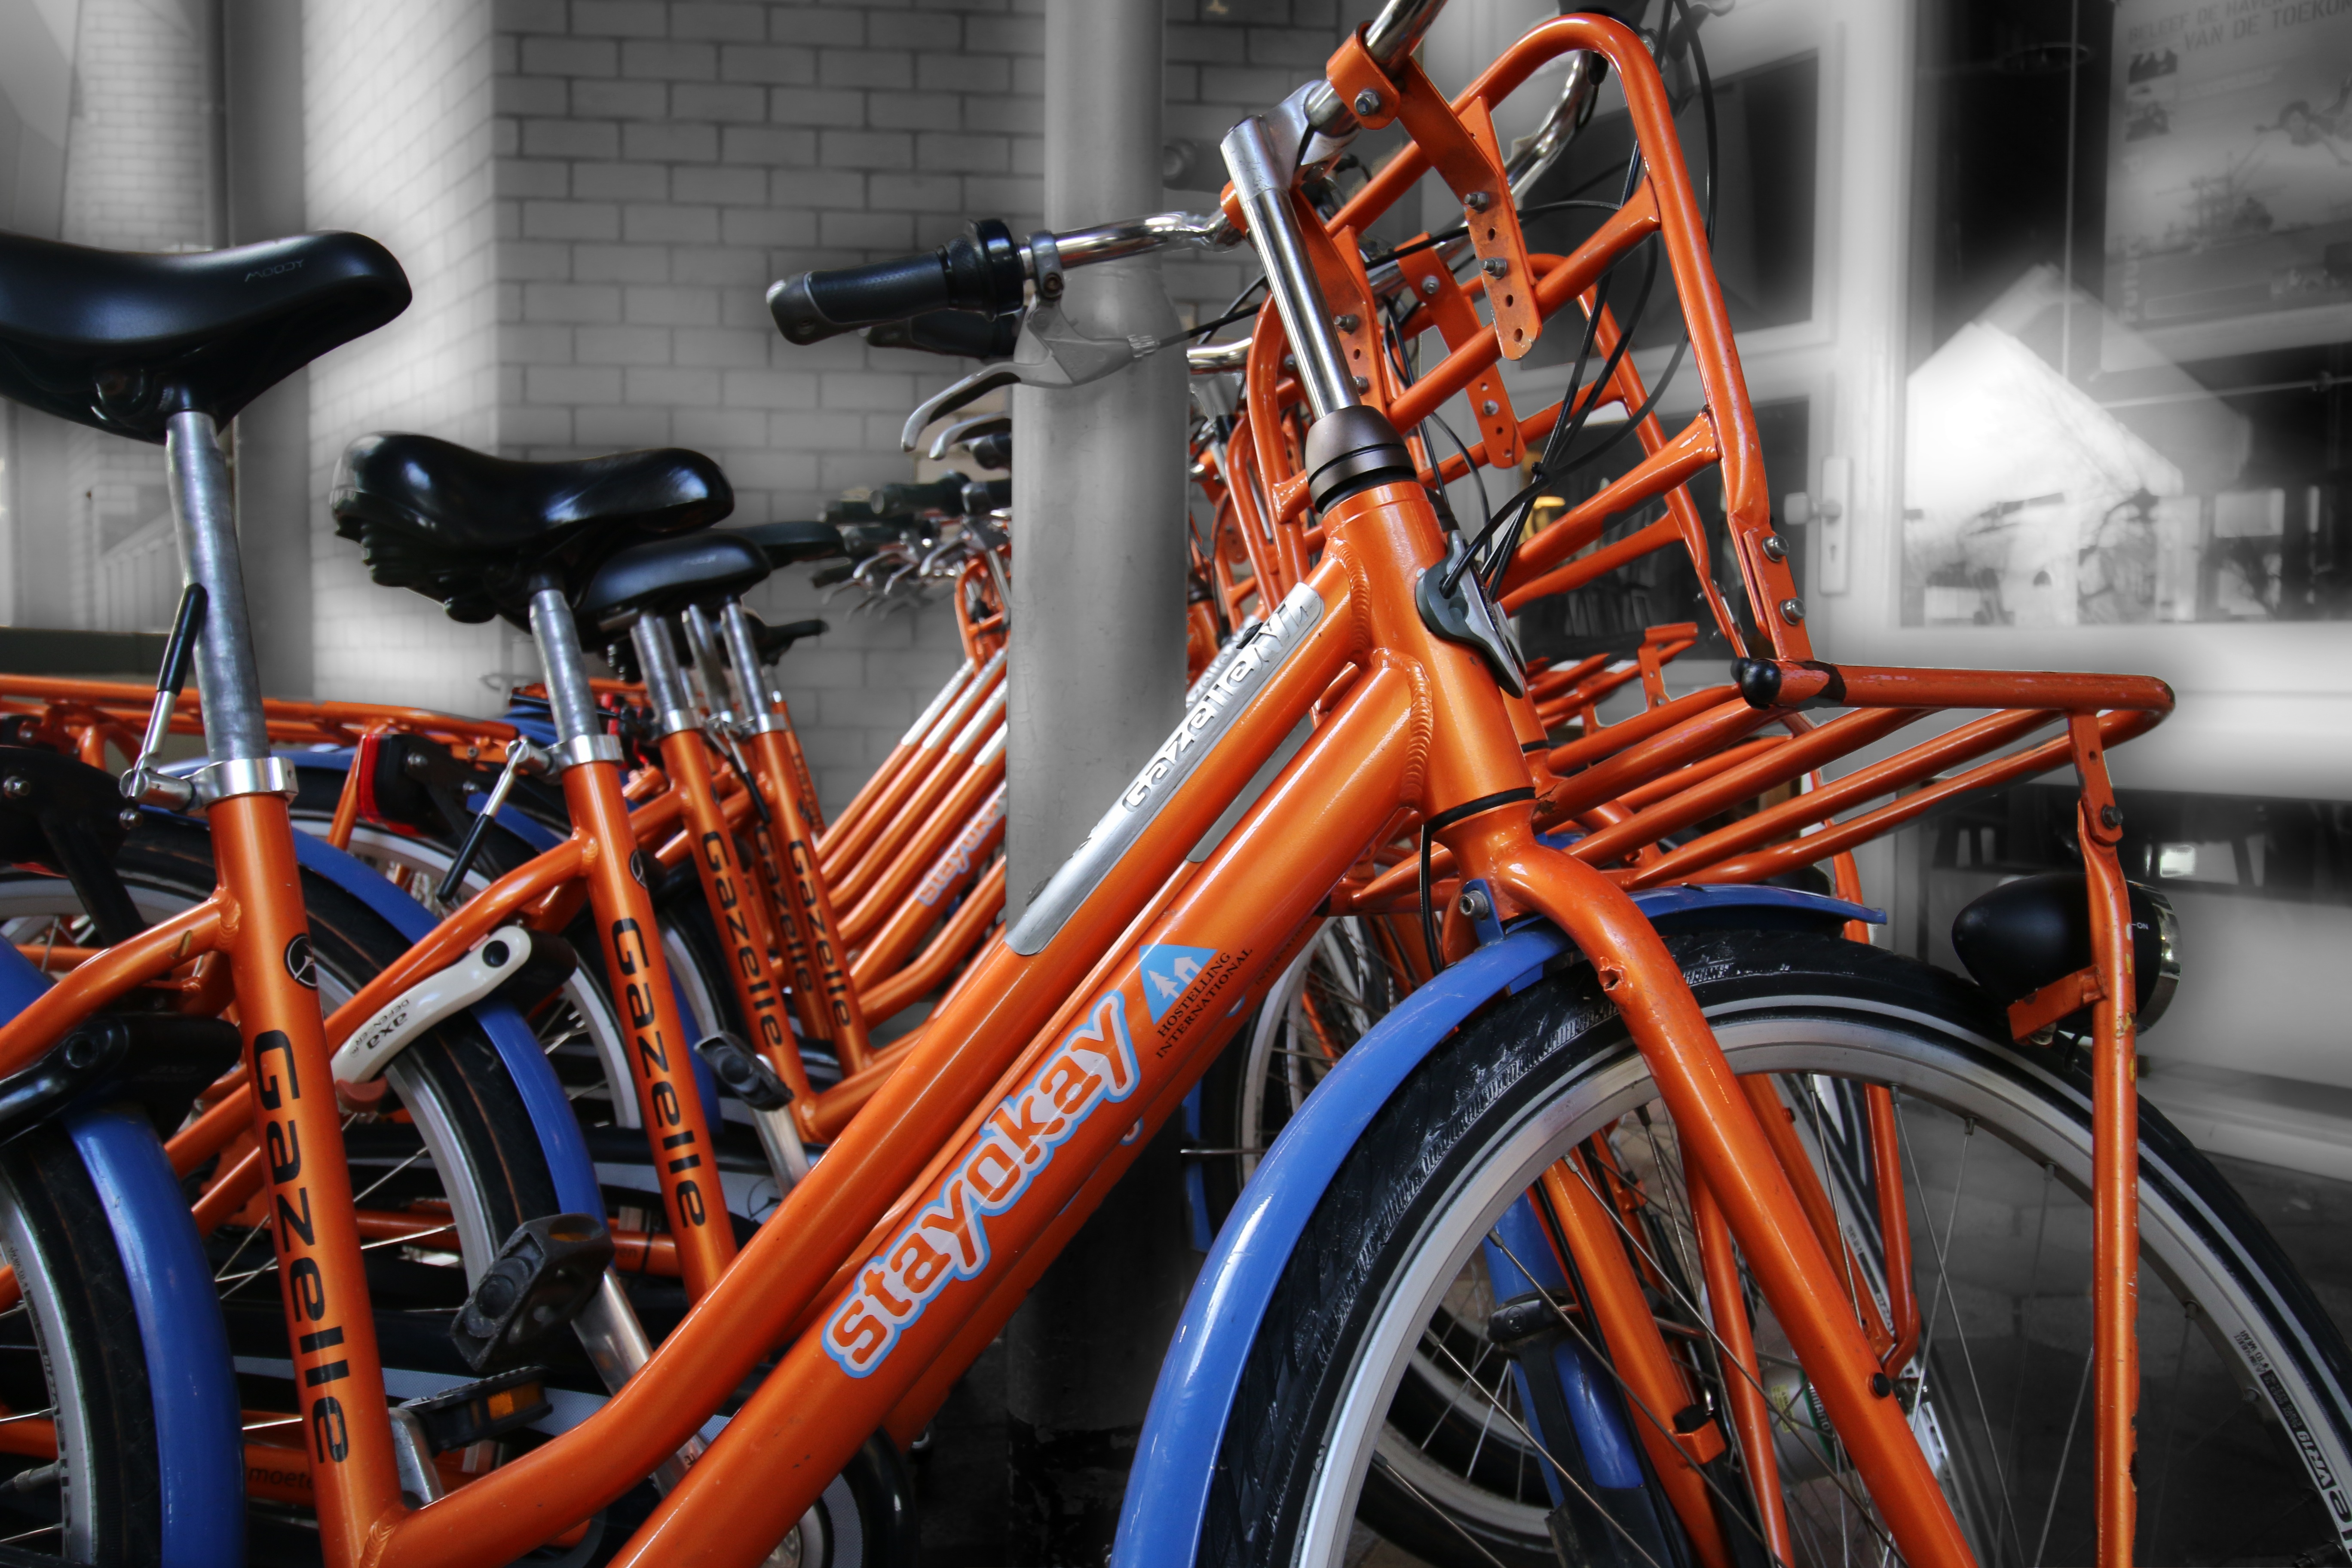
wheel, bicycle, vehicle, tourism, sports equipment, mountain bike, cycling, rotterdam, rent, bicycle rental, land vehicle, road bicycle